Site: brandenburg
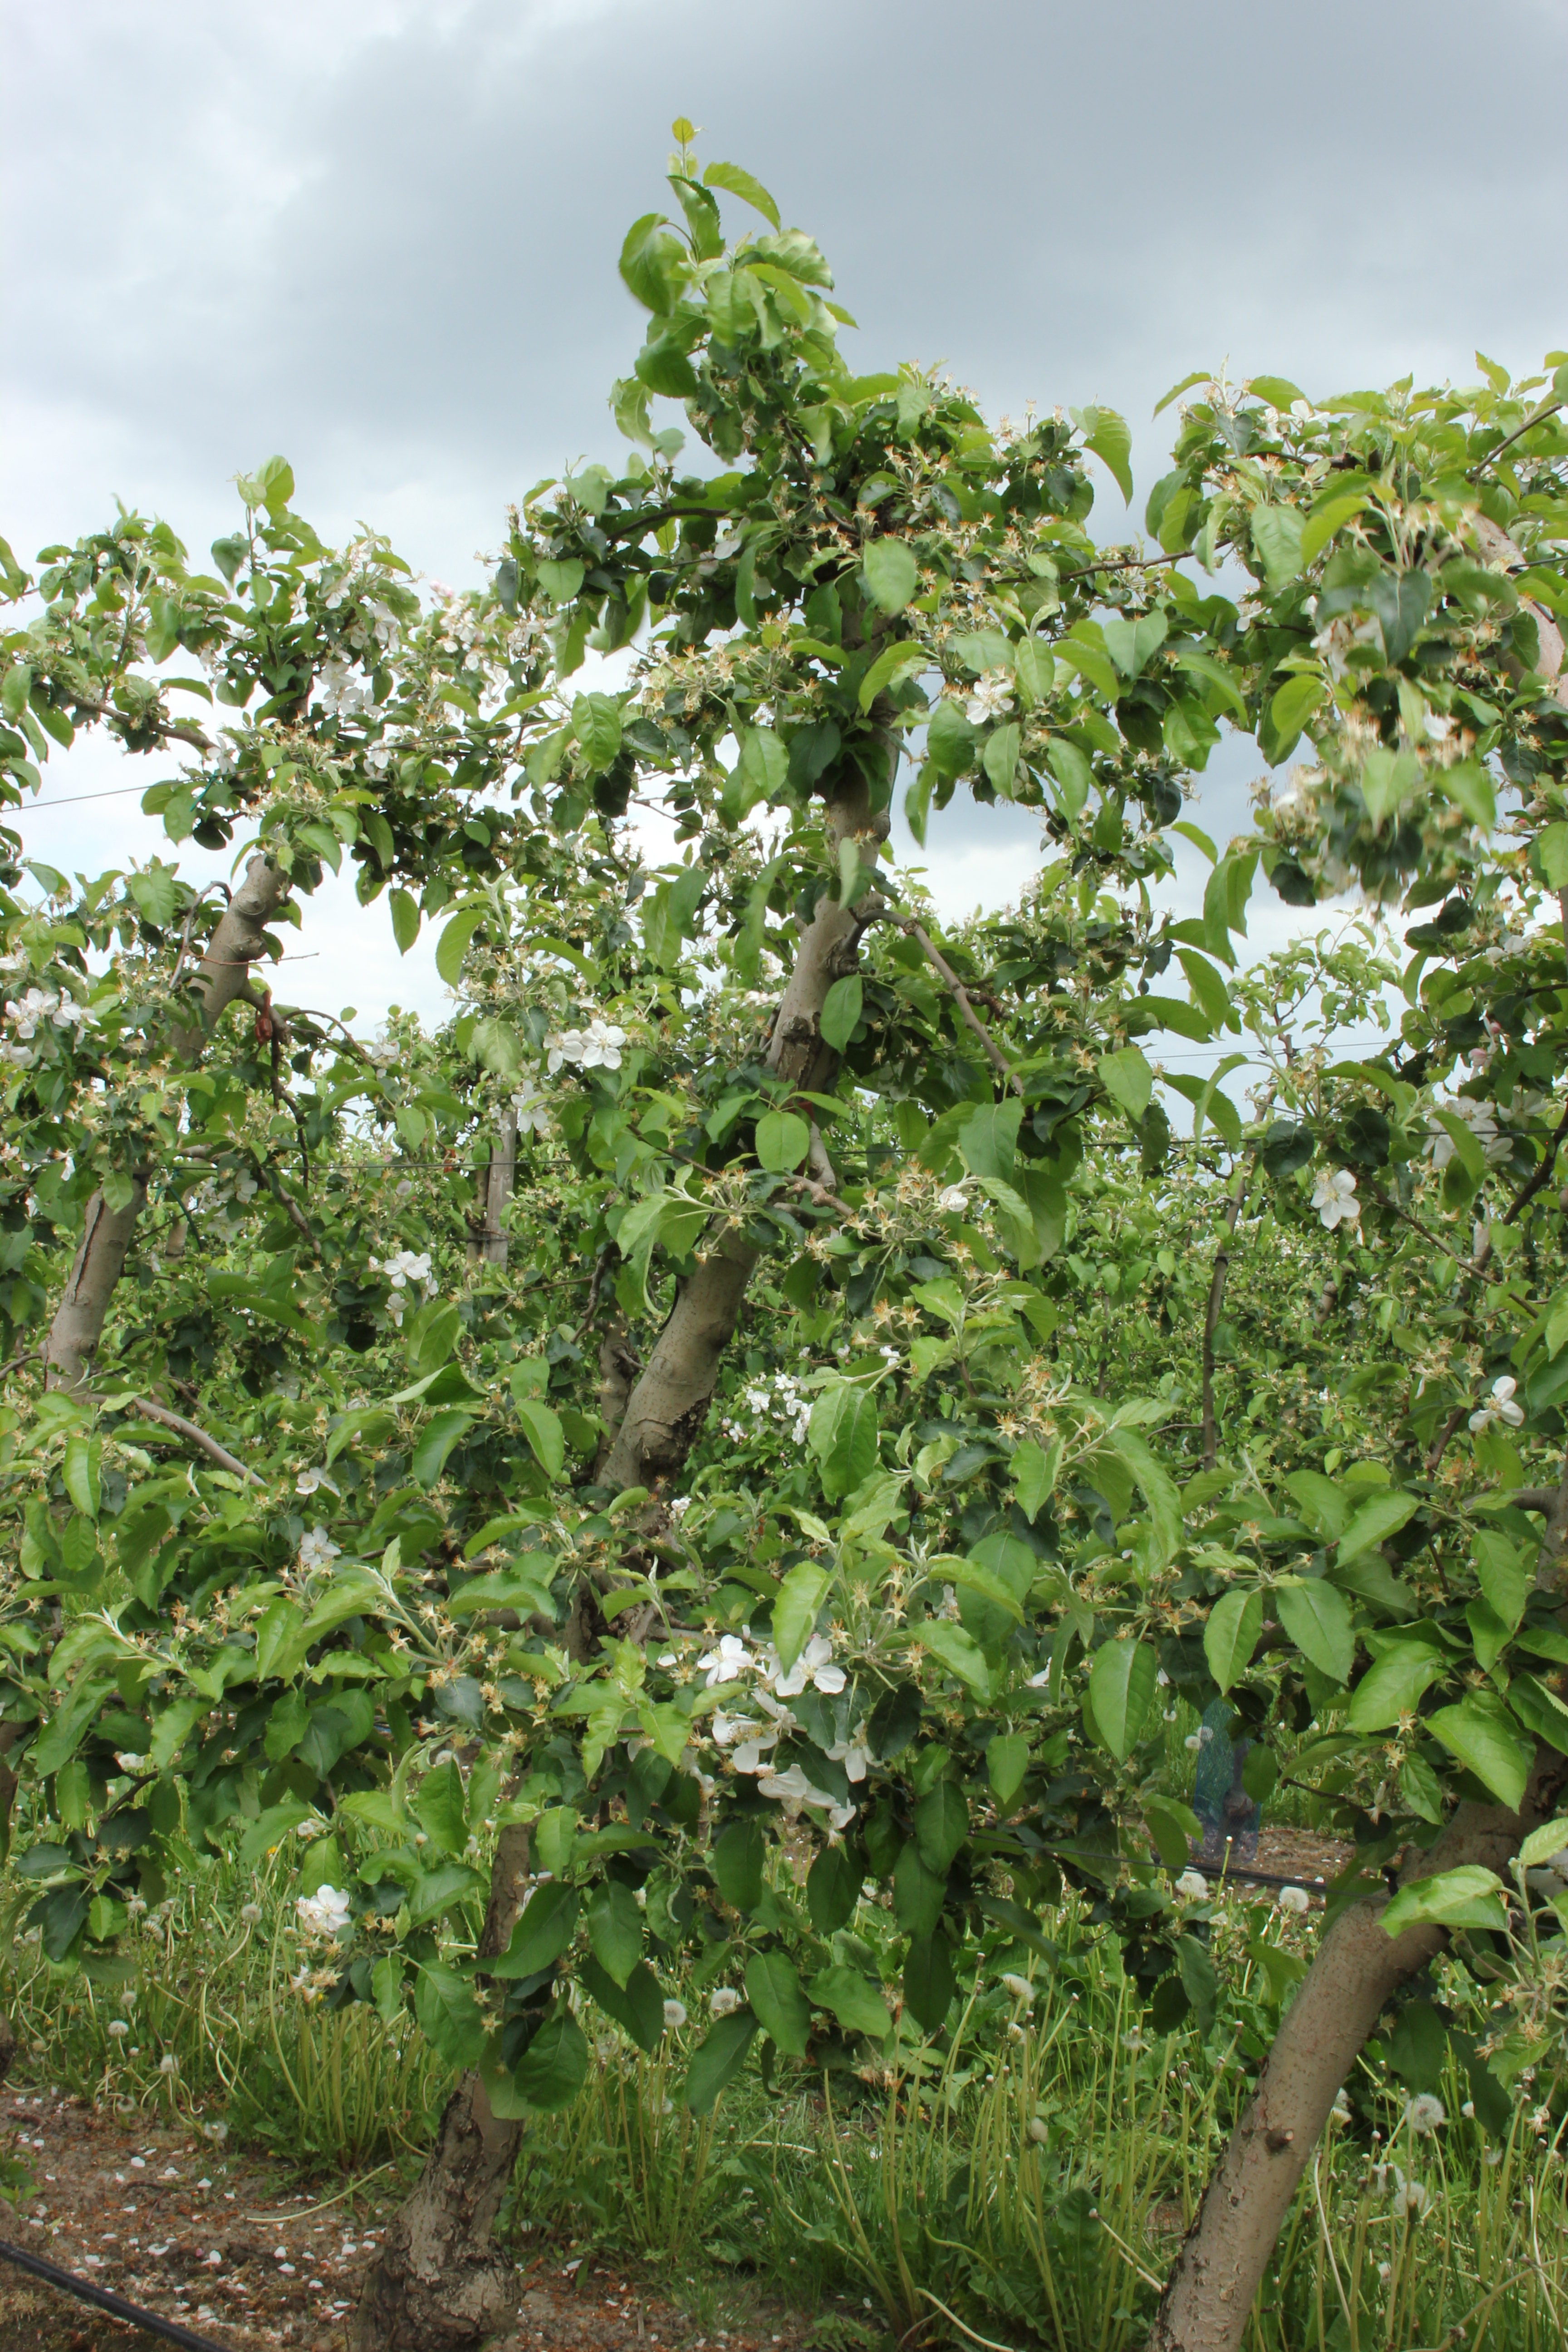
Growth stage (BBCH 67): Flowering